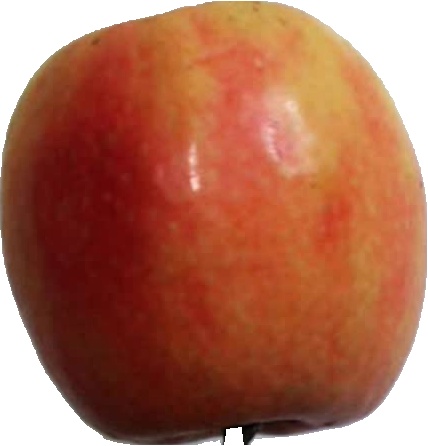
Label: apple_pink_lady_1